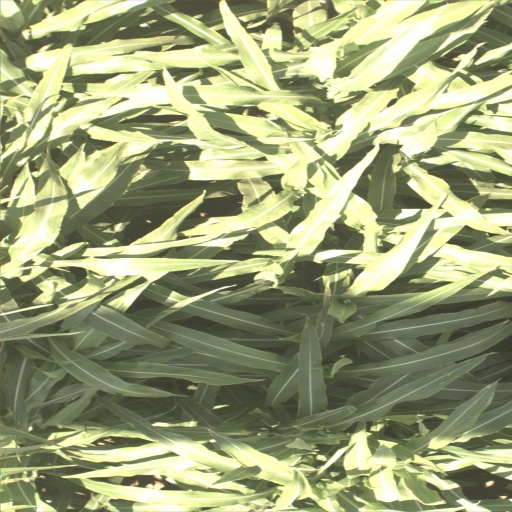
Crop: sorghum